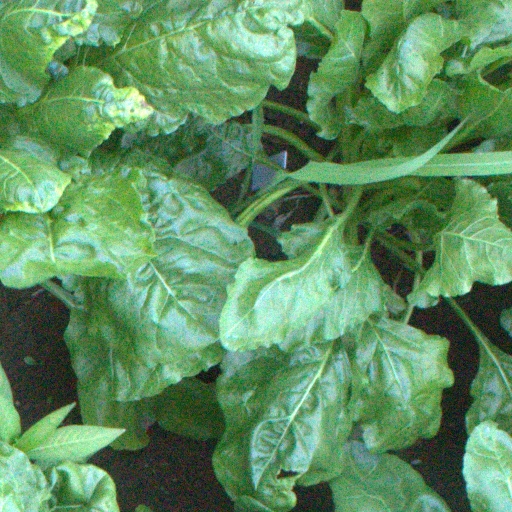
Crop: sugar beet